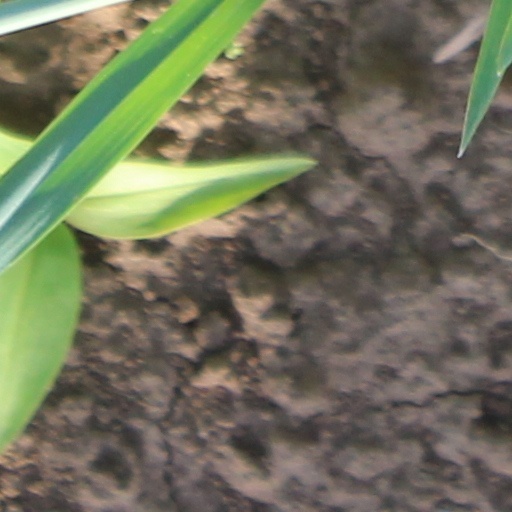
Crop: wheat